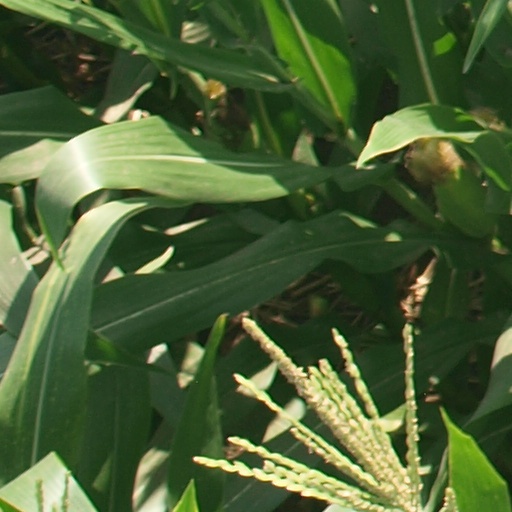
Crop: maize; corn